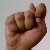
The image shows a hand gesture representing the letter 'T' in Indian Sign Language.